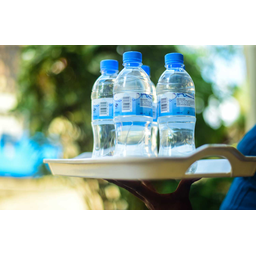
Label: bottles